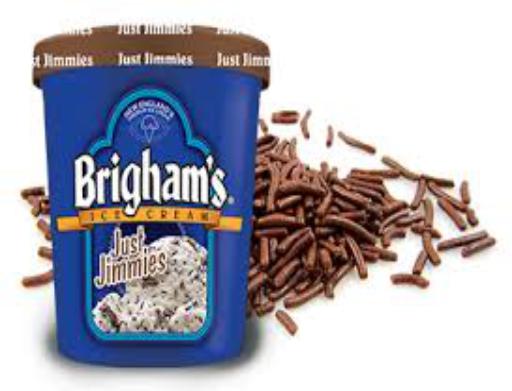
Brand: Brigham's Ice Cream
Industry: Food